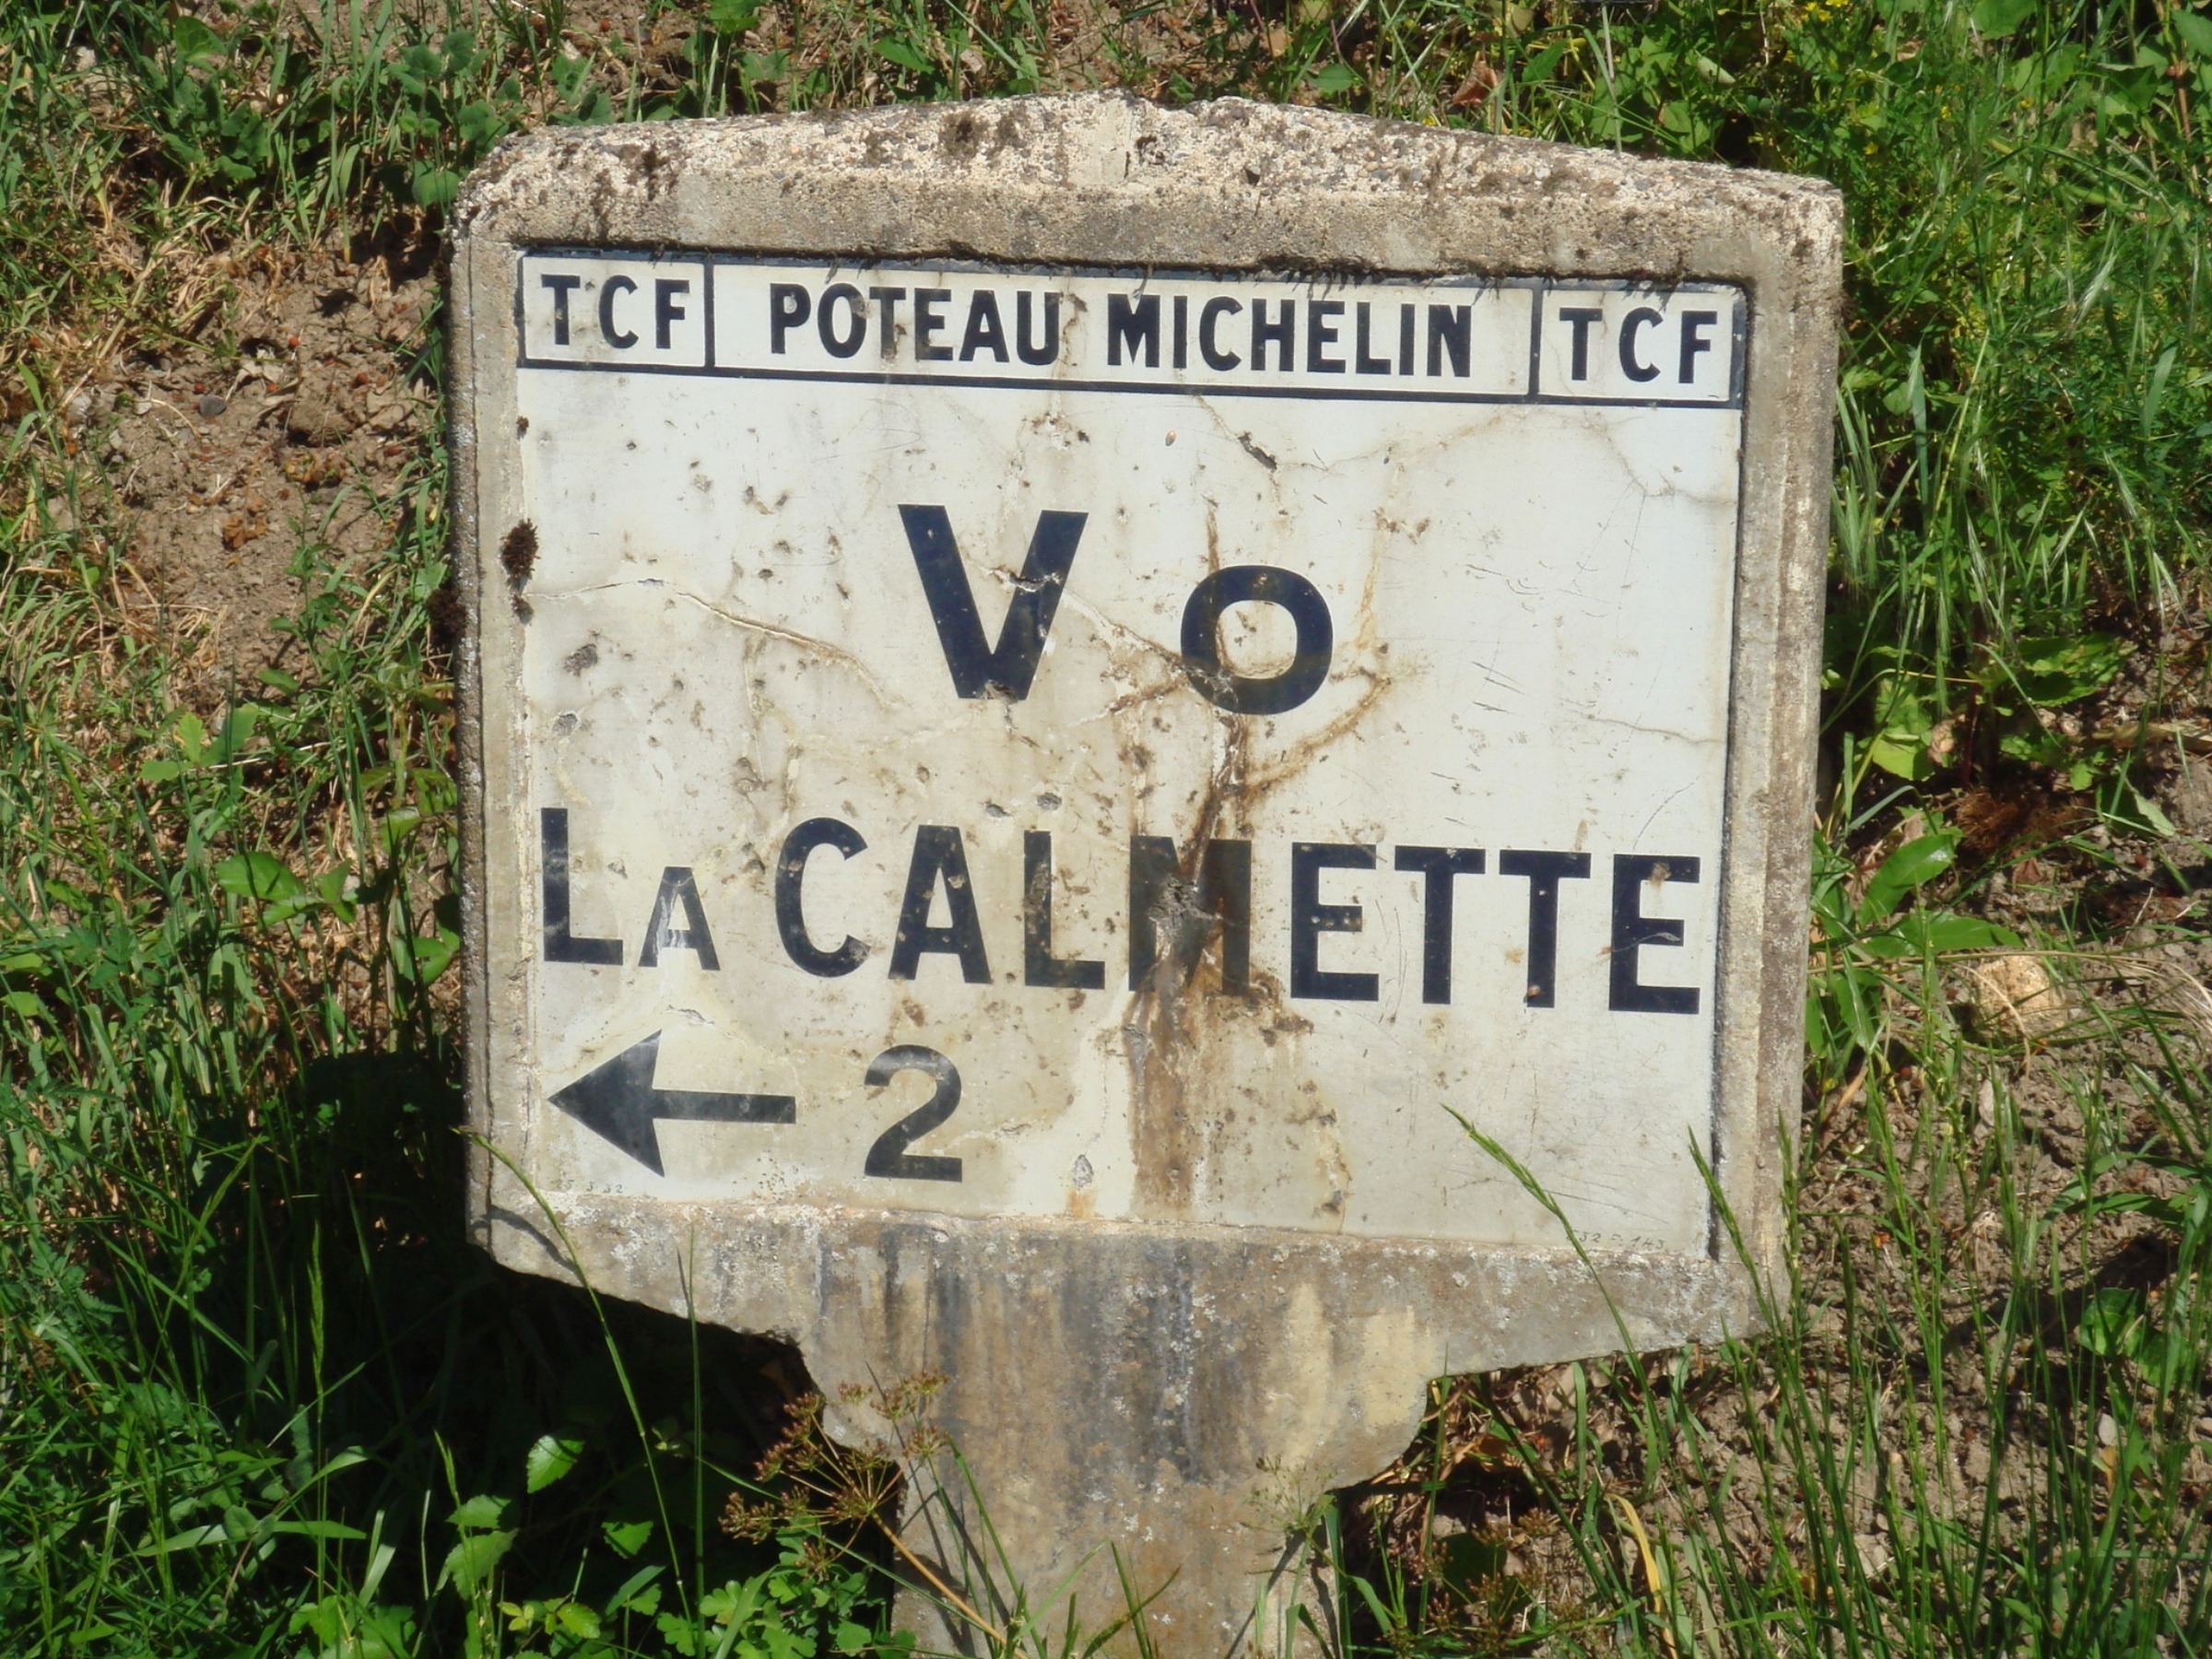
trail, france, sign, signage, cantal, mourjou